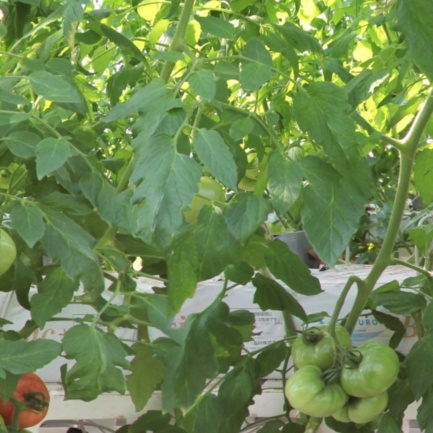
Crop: tomato